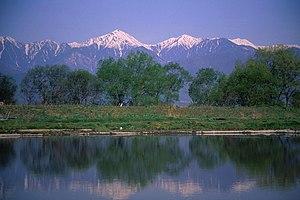
Le mont Jōnen est une des 100 montagnes célèbres du Japon. Culminant à une altitude de 2 857 m, elle est située dans les monts Hida de la préfecture de Nagano et dans le parc national de Chūbu-Sangaku. Elle est visible du bassin d'Azumi.